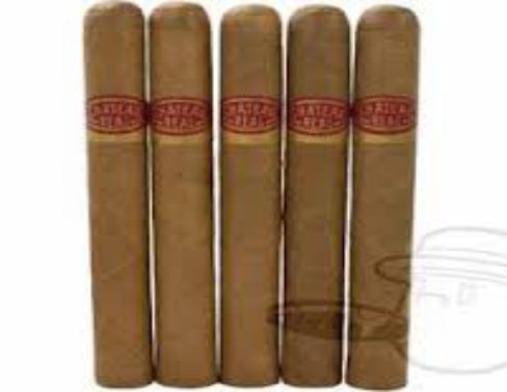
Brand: chateau real
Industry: Necessities